Pomerania in the High Middle Ages

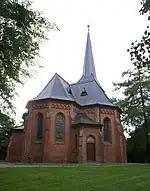
Wartislaw Memorial Church, Stolpe. Ratibor also founded Stolpe Abbey in Wartislaw's memorial.

After the successful conversion of the nobility, monasteries were set up on vast areas granted by local dukes both to further implement Christian faith and to develop the land. The monasteries actively took part in the "Ostsiedlung". Most of the clergy originated in Germany, some in Poland, and since the mid-12th century also from Denmark.